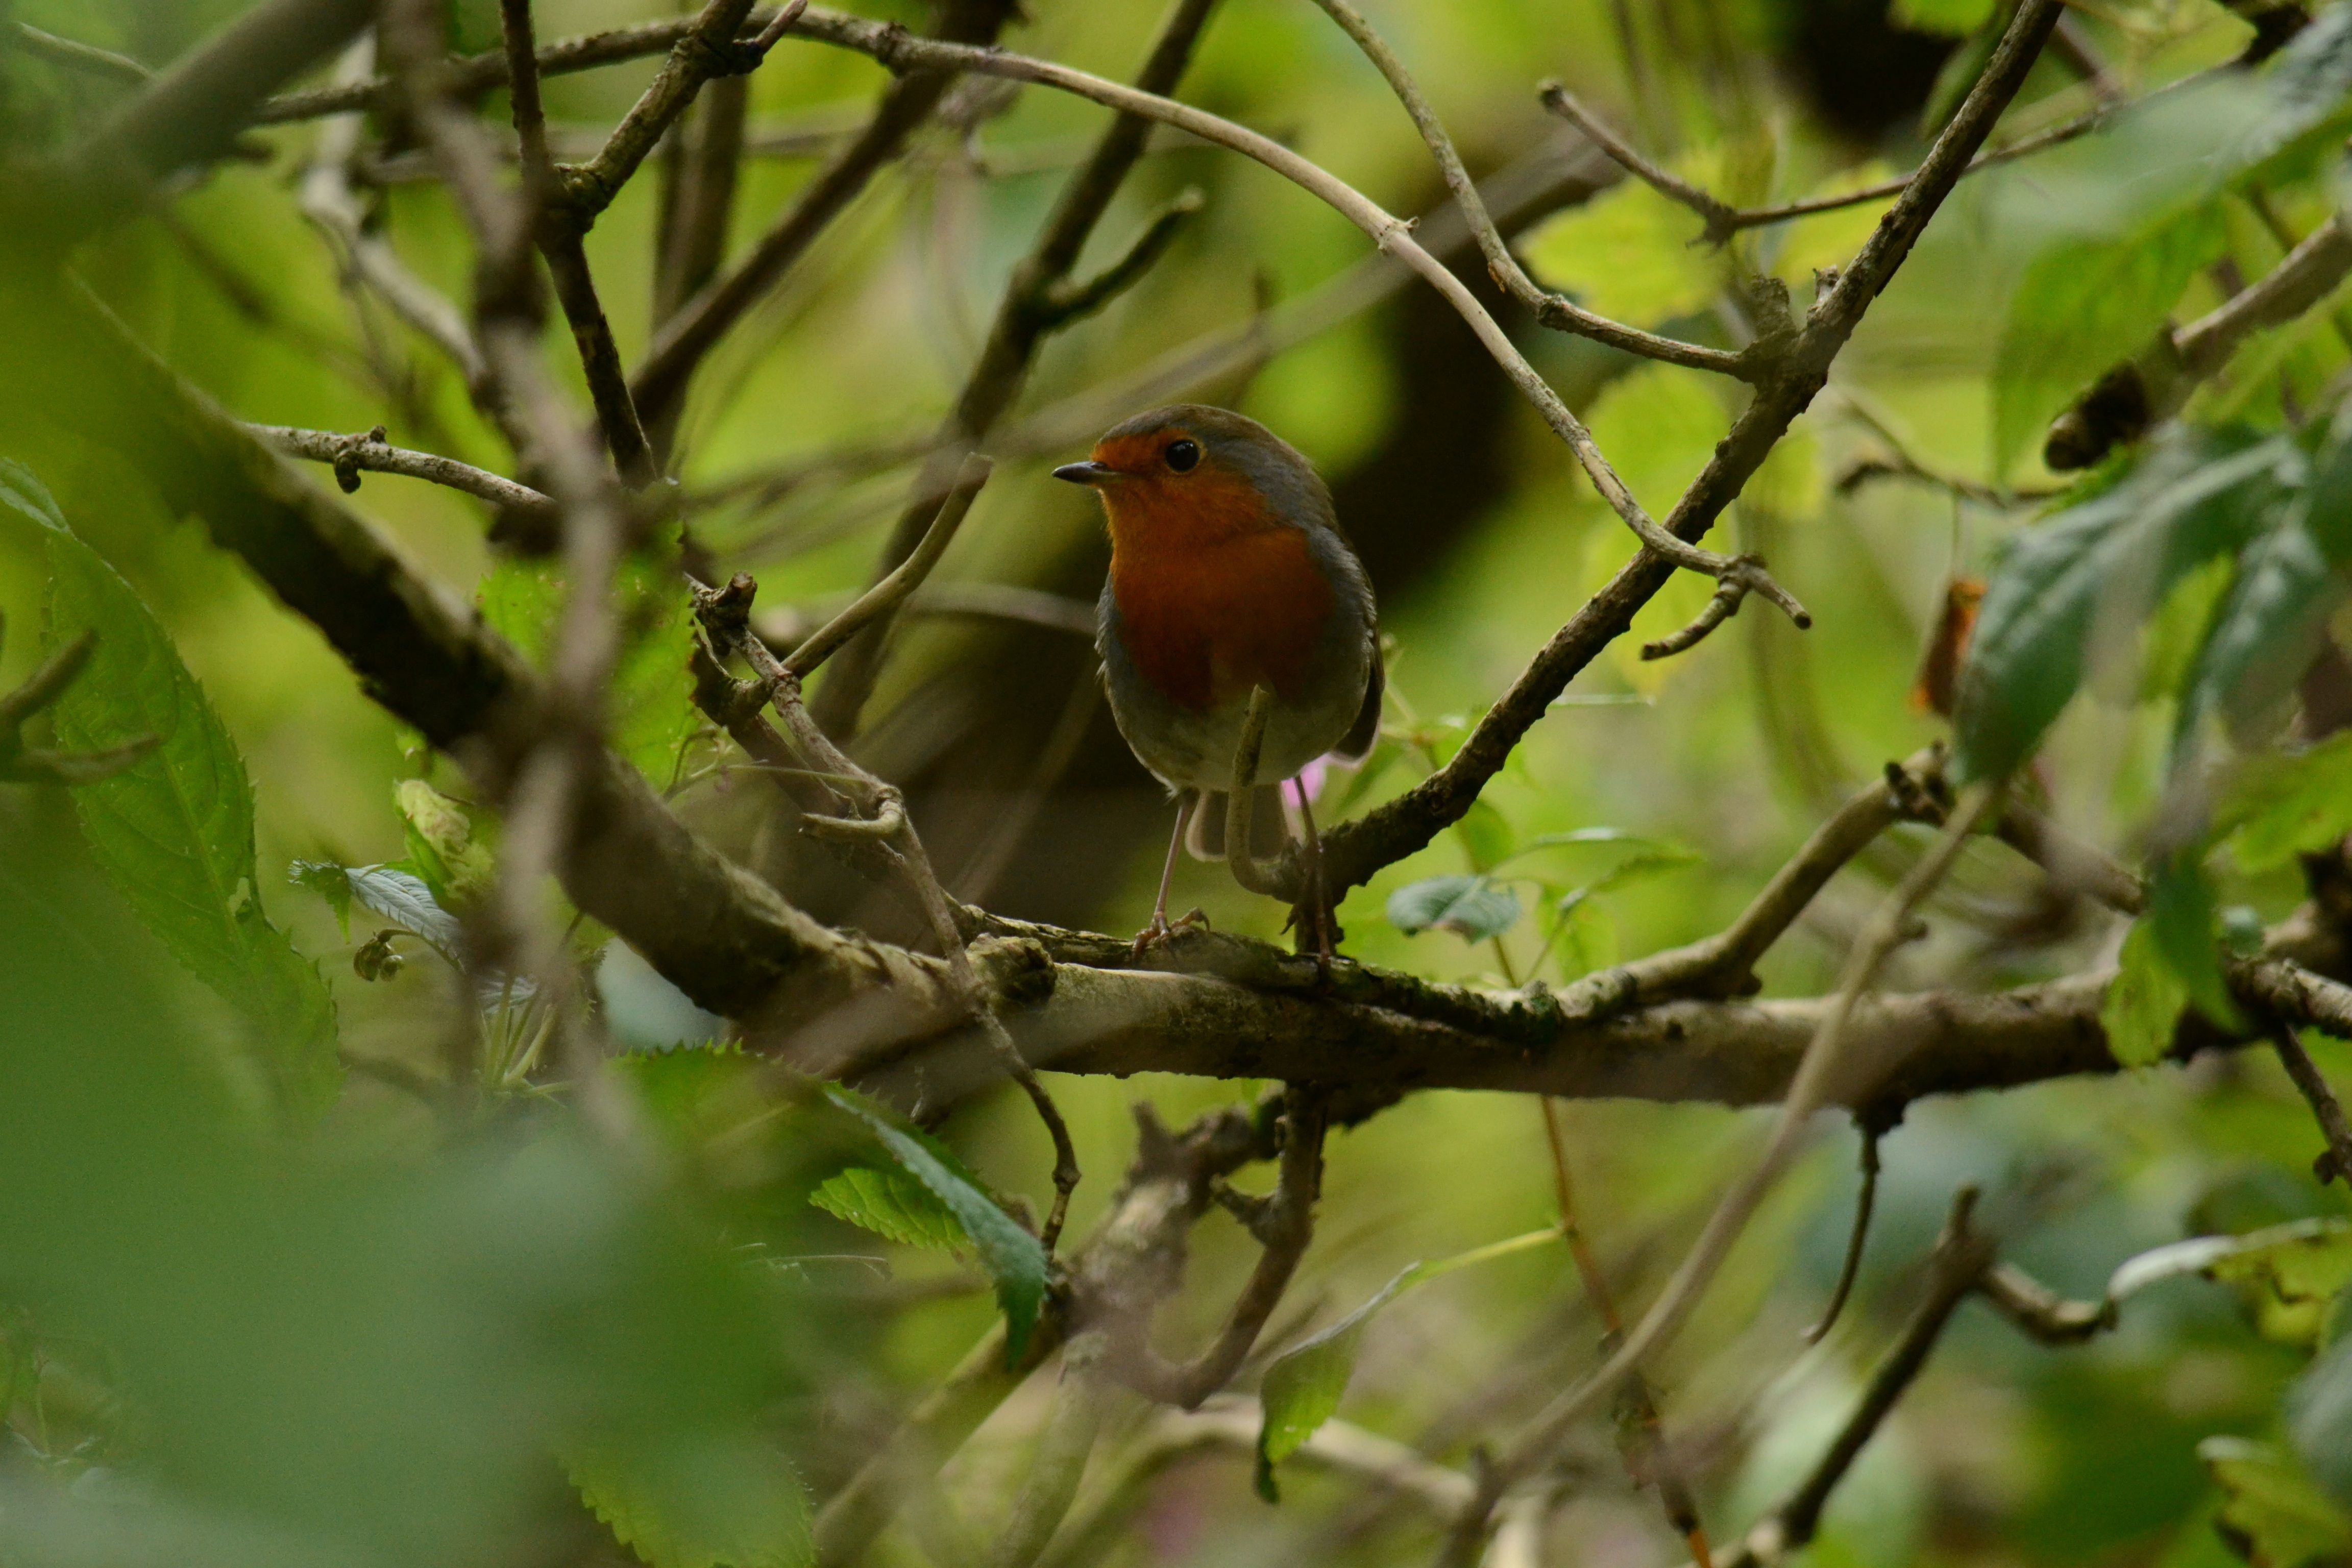
nature, branch, bird, animal, wildlife, red, beak, natural, robin, fowl, fauna, twig, ornithology, outdoors, bushes, vertebrate, finch, woodland, birdwatching, habitat, watching, cardinal, old world flycatcher, perching bird, nightingale, european robin